Green River Plantation

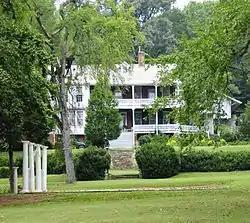
Green River Plantation, September 2012

Green River Plantation is a historic plantation house on over 360 acres located near Columbus, Polk County, North Carolina. The oldest section of the "Big House" was built between the years 1804–1807, and is a two-story, four-bay, Late Federal style frame dwelling. A later two-story, four-bay, brick Greek Revival style dwelling was built beside the original structure in the mid-19th century. The two sections were joined in the late 19th century by a two-story section and grand staircase to form a structure that is over 10,000 square feet in size and boasts over 42 rooms and spaces. The plantation house was built by Joseph McDowell Carson, son of Col. John Carson, who built Carson House at Marion, North Carolina. The later-built section of the home was the residence of Samuel Price Carson, North Carolina State Senator and U.S. Federal Representative, and younger brother of Joseph McDowell Carson.